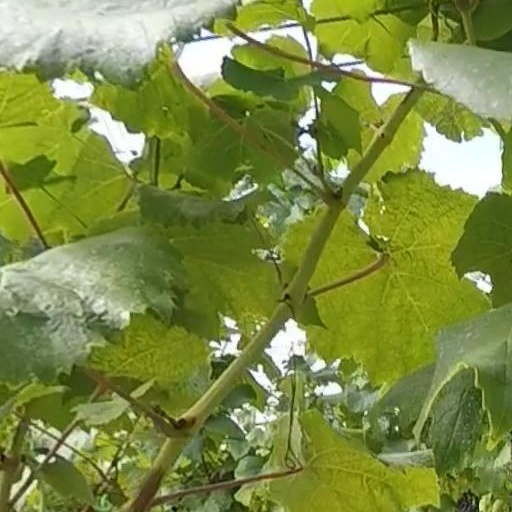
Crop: grape